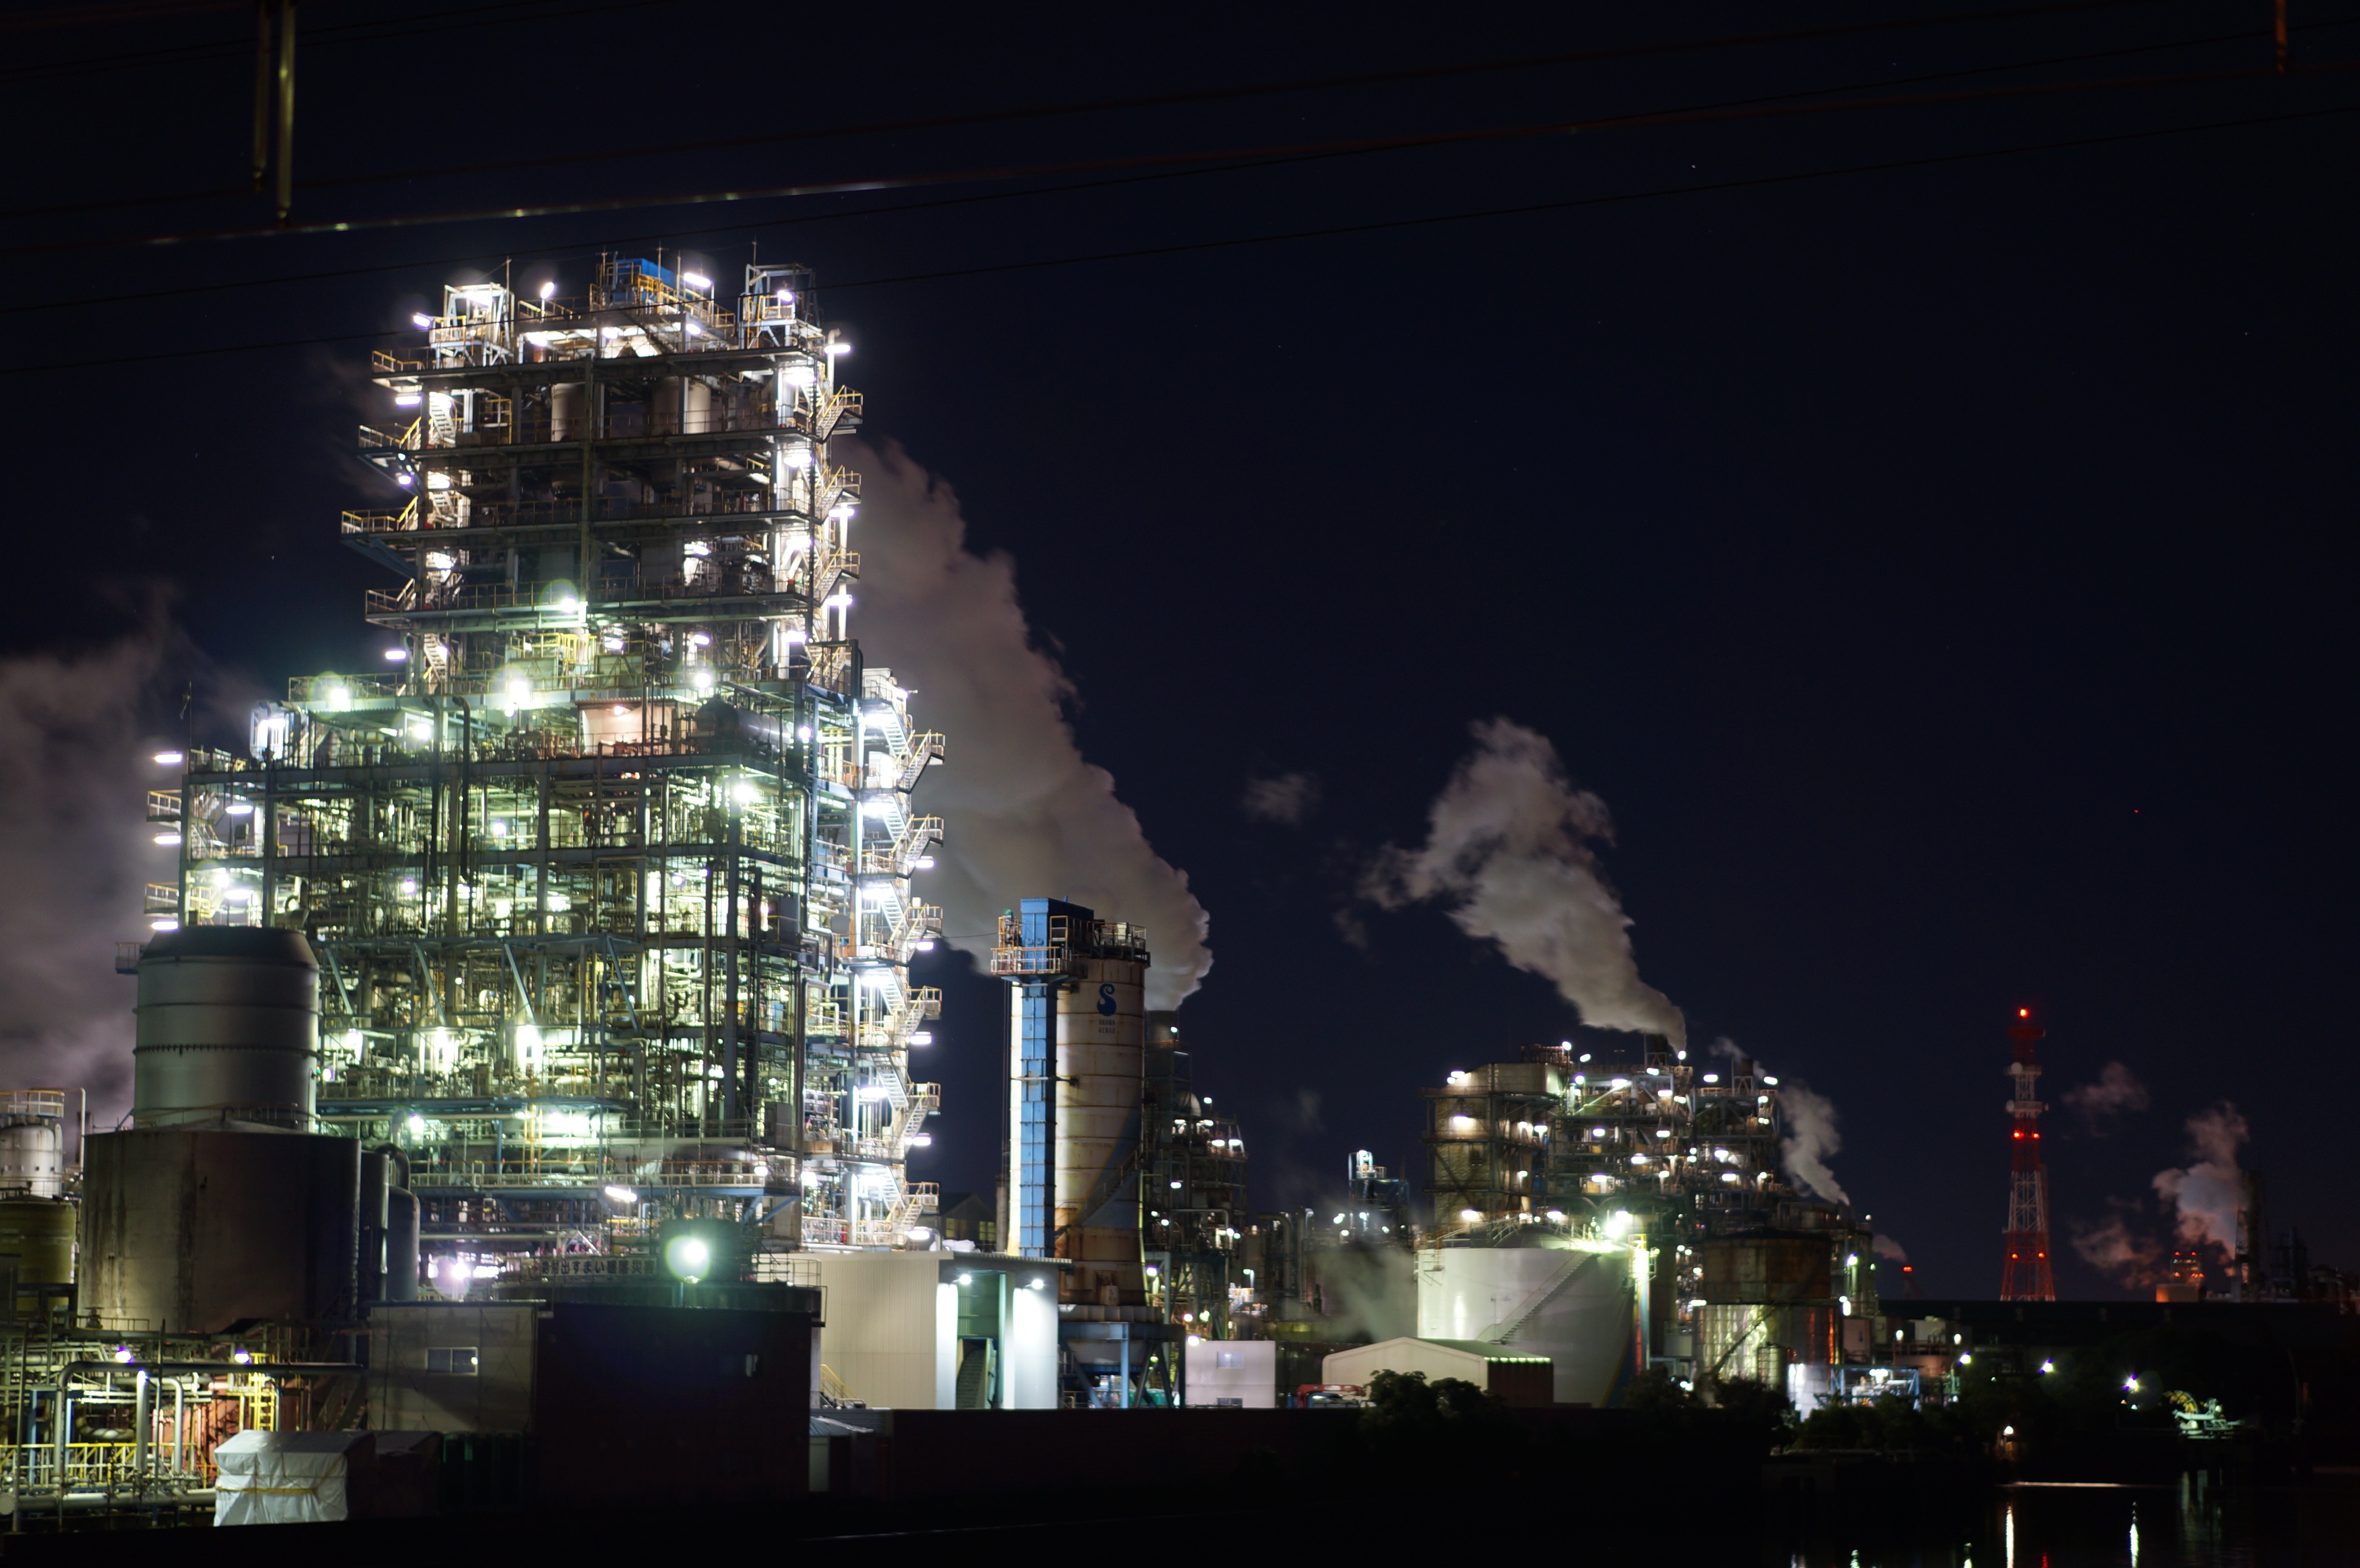
light, architecture, sky, skyline, night, building, city, skyscraper, smoke, cityscape, downtown, evening, reflection, tower, landmark, factory, darkness, industry, electricity, tower block, steampunk, fantastic, tourist attraction, midnight, night view, illumination, metropolis, urban area, metropolitan area